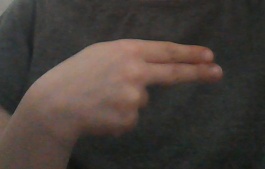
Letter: ain